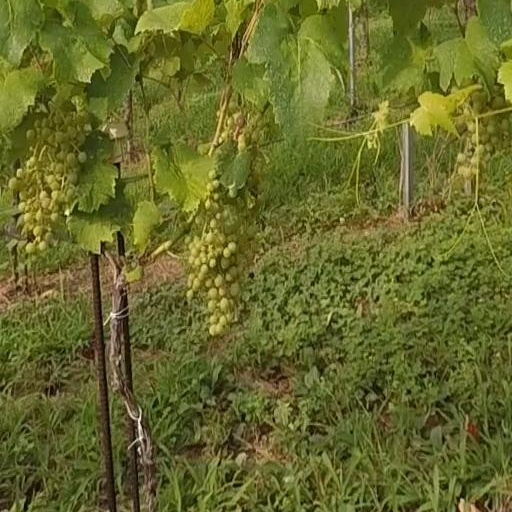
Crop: grape